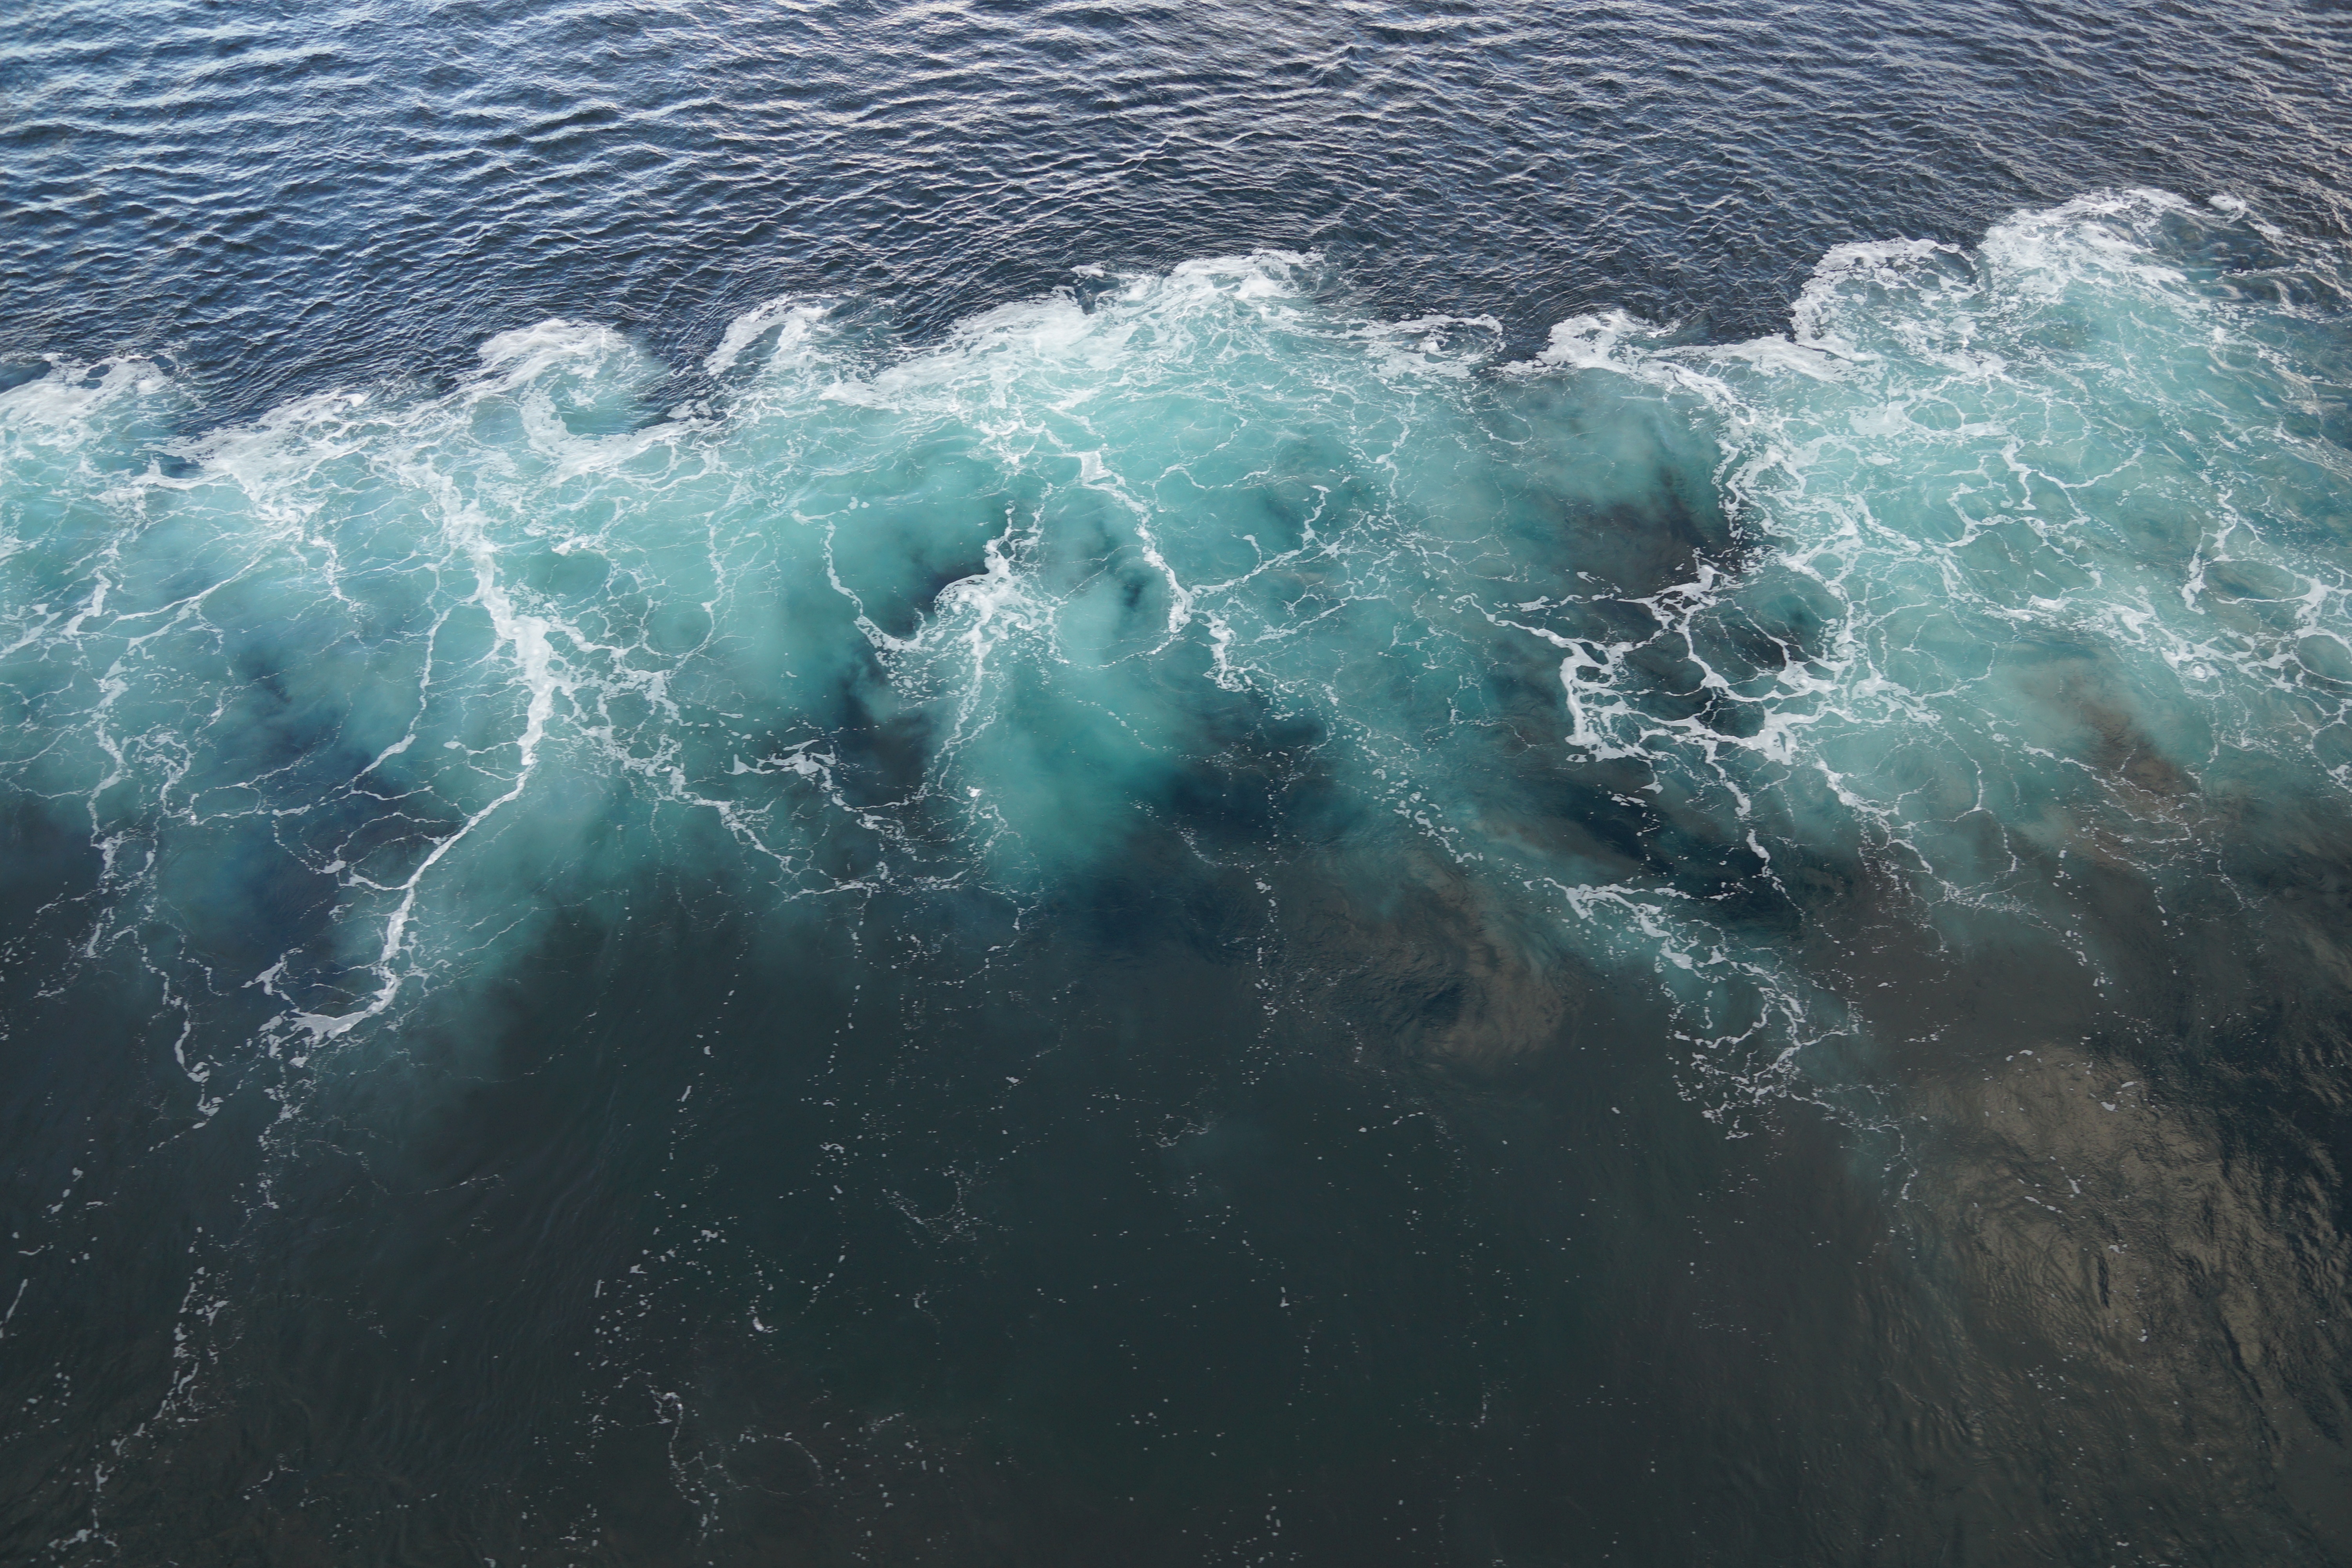
sea, coast, water, ocean, wave, underwater, waters, atmosphere of earth, wind wave